Grant procedure before the European Patent Office

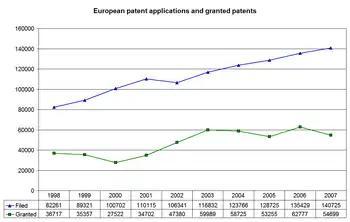
Graph of European patent applications filed and granted between 1998 and 2007. The average time from filing to grant in 2007 was 43.7 months (3.6 years).

The grant procedure before the European Patent Office (EPO) is an "ex parte", administrative procedure, which includes the filing of a European patent application, the examination of formalities, the establishment of a search report, the publication of the application, its substantive examination, and the grant of a patent, or the refusal of the application, in accordance with the legal provisions of the European Patent Convention (EPC). The grant procedure is carried out by the EPO under the supervision of the Administrative Council of the European Patent Organisation. The patents granted in accordance with the EPC are called European patents.